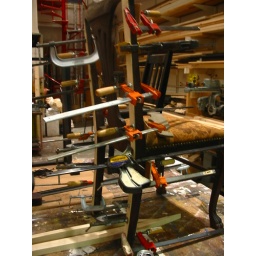
Fixing a chair in the theater